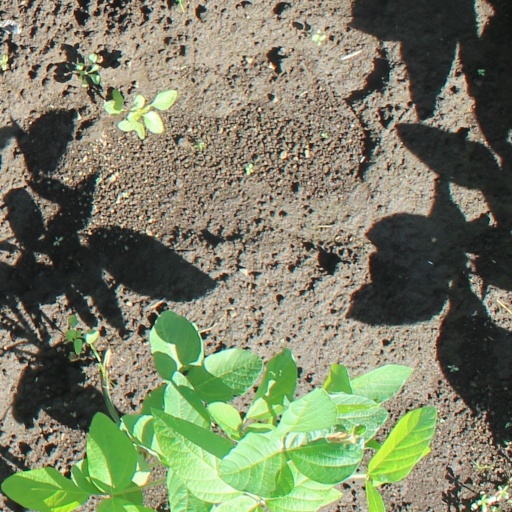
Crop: soybean